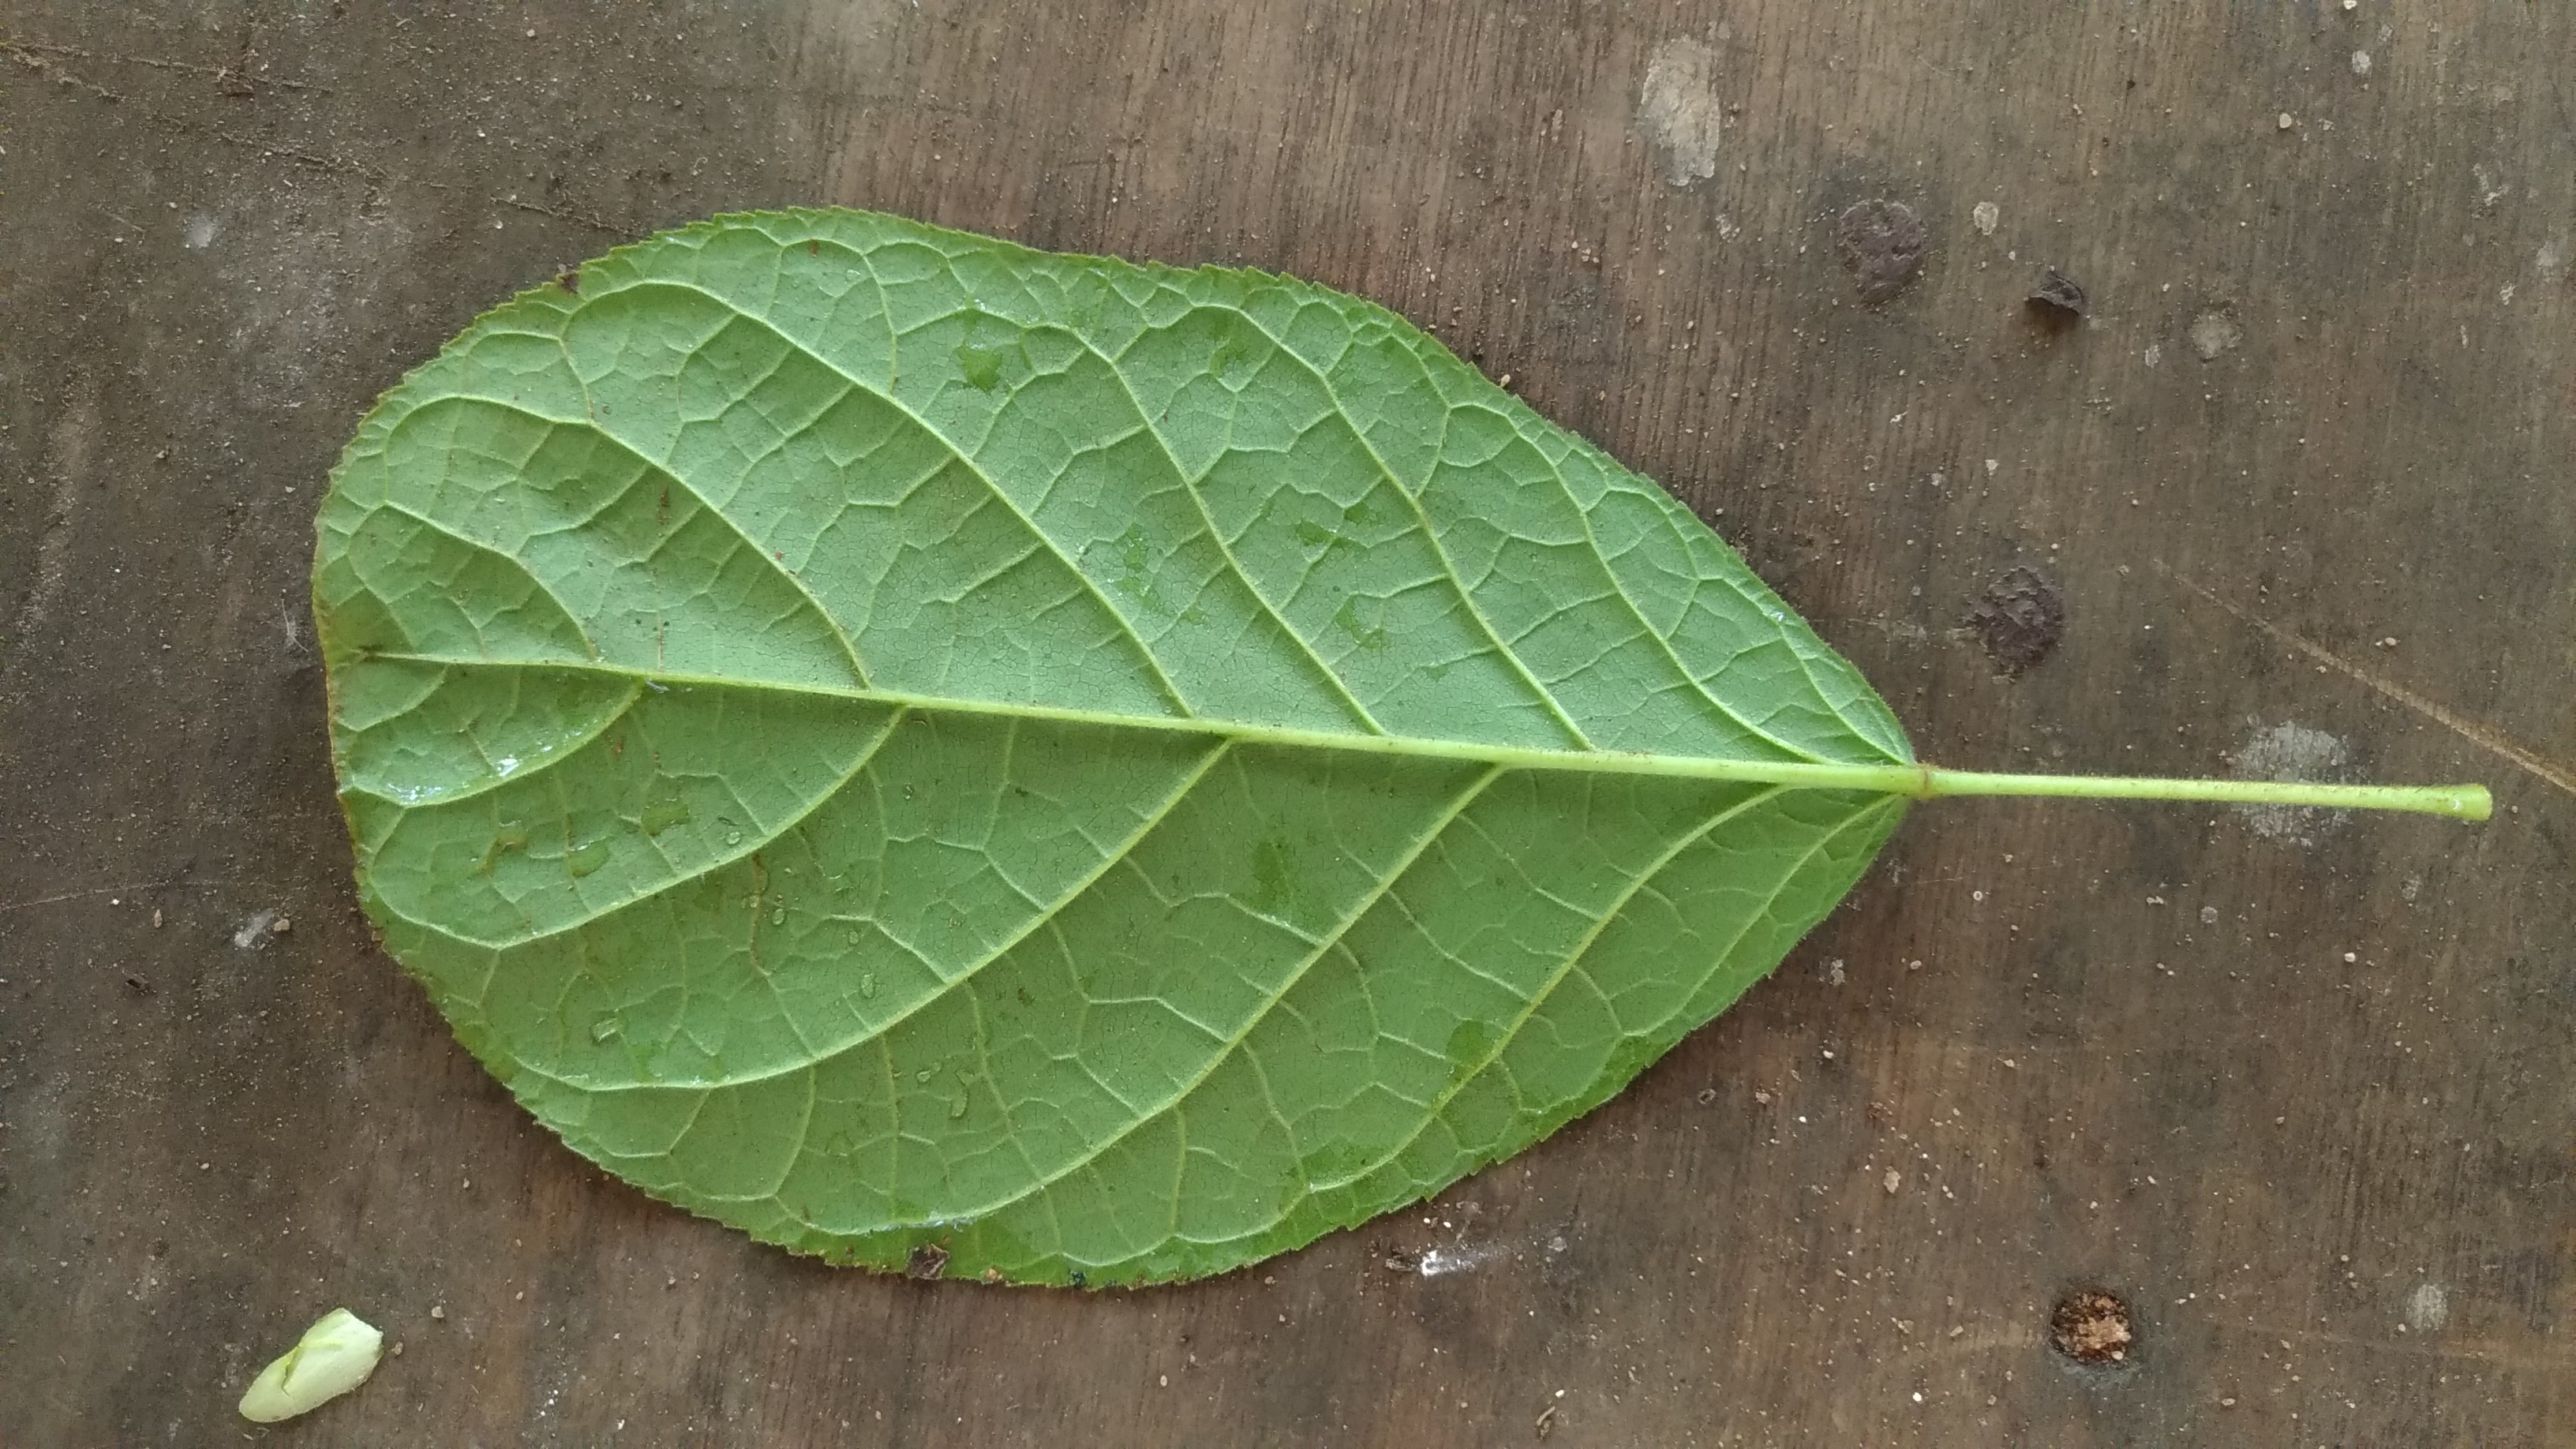
Plant: Padri